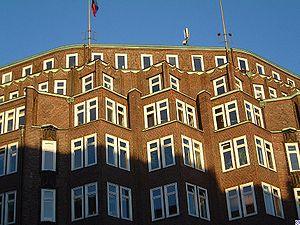
Le district de Kontorhaus est le quartier sud-est de la vieille-ville de Hambourg, situé entre la Steinstraße, le Meßberg, le Klosterwall et la Brandstwiete. Il est caractérisé par ses grands immeubles de bureaux dans le style expressionnisme de brique du début du XXᵉ siècle. Sa place centrale est la Burchardplatz.